Kenyon Farrow

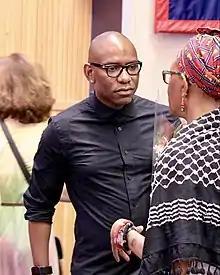
Farrow after his keynote address at the Left Forum in 2019

In 2021, POZ Magazine named Farrow to its POZ 100 list to honor his work as an HIV activist. In 2008, Farrow was listed among "Out" magazine's Out 100. Two years later, "The Advocate" named him one of the "40 Under 40" LGBT Leaders in the United States. Black Entertainment Television included him among "Modern Black History Heroes" in 2011, and he was one of The Root's 20 Black LGBT Movers and Shakers for 2012.